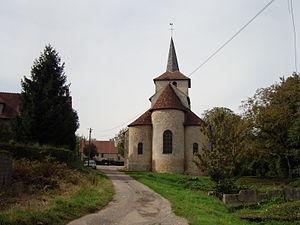
Champvoux, commune française, située dans le département de la Nièvre et la région Bourgogne.
Cet article recense les monuments historiques de la Nièvre, en France.
Champvoux est une commune française située dans le département de la Nièvre, en région Bourgogne-Franche-Comté.
Cet article recense les monuments historiques français classés en 1897.